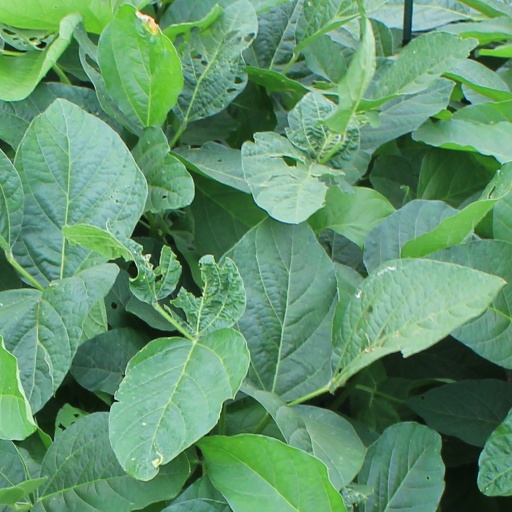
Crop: soybean